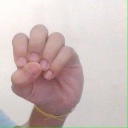
अक्षर: उ